Lohn, Schaffhausen

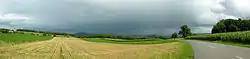
Fields near Lohn, SH

Lohn has an area, , of . Of this area, 56.6% is used for agricultural purposes, while 35.7% is forested. Of the rest of the land, 7.4% is settled (buildings or roads) and the remainder (0.4%) is non-productive (rivers or lakes).